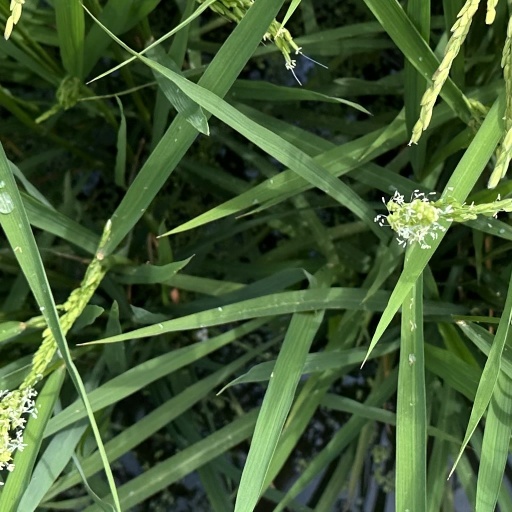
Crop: rice